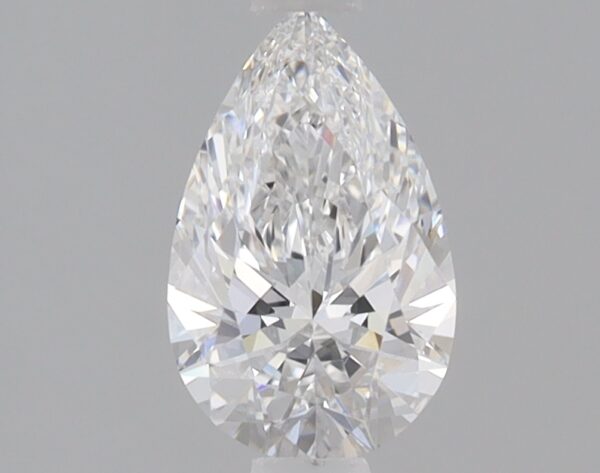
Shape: pear
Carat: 0.75
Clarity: VS1
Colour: E
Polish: EX
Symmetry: EX
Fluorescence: NONE
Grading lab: IGI
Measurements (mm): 8.22 x 5.13 x 3.16